Ronneburg Castle

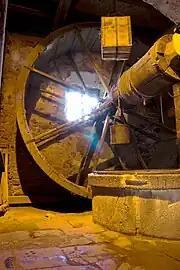
Castle fountain

At the Zinzendorf Building and the integrated innermost gatehouse, one can find various building eras of the castle. The outer archway from 1570 is supported by corner ashlars dating back to the 14th century. The passage is covered by a groined vault, which still displays remnants of Renaissance paintings. The inner archway leading to the castle courtyard is dated 1541, but it also features late medieval side walls, and the imposts may be among the oldest components of the castle. The Zinzendorf Building as it stands today was built in 1570 on the site of an older gatehouse, but it didn't acquire its name until the 20th century. It's possible that the vault above the gateway originally supported a gallery-like defensive platform.